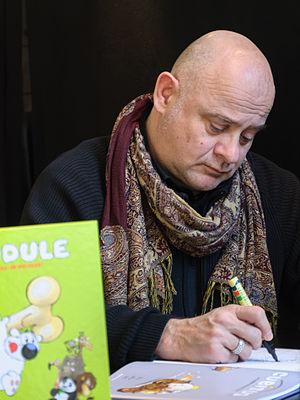
Michel Rodrigue, au 40e festival international de la bande dessinée d'Angoulême, 2013.
Le 40ᵉ festival international de la bande dessinée d'Angoulême s'est déroulé du 31 janvier au 3 février 2013 sous la présidence de Jean-Claude Denis, Grand prix l'année précédente.
Cubitus est une série de bande dessinée franco-belge humoristique créée par Dupa en 1968 dans Tintin. 39 albums ont été publiés de 1972 à 2002 par Le Lombard. À la suite de la mort de Dupa en 2000, les Éditions du Lombard ont confié la reprise de la série à Michel Rodrigue. Celui-ci réalise depuis 2005 avec l'aide du scénariste Pierre Aucaigne et depuis 2012 avec Erroc les Nouvelles Aventures de Cubitus.